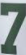
Number: 7